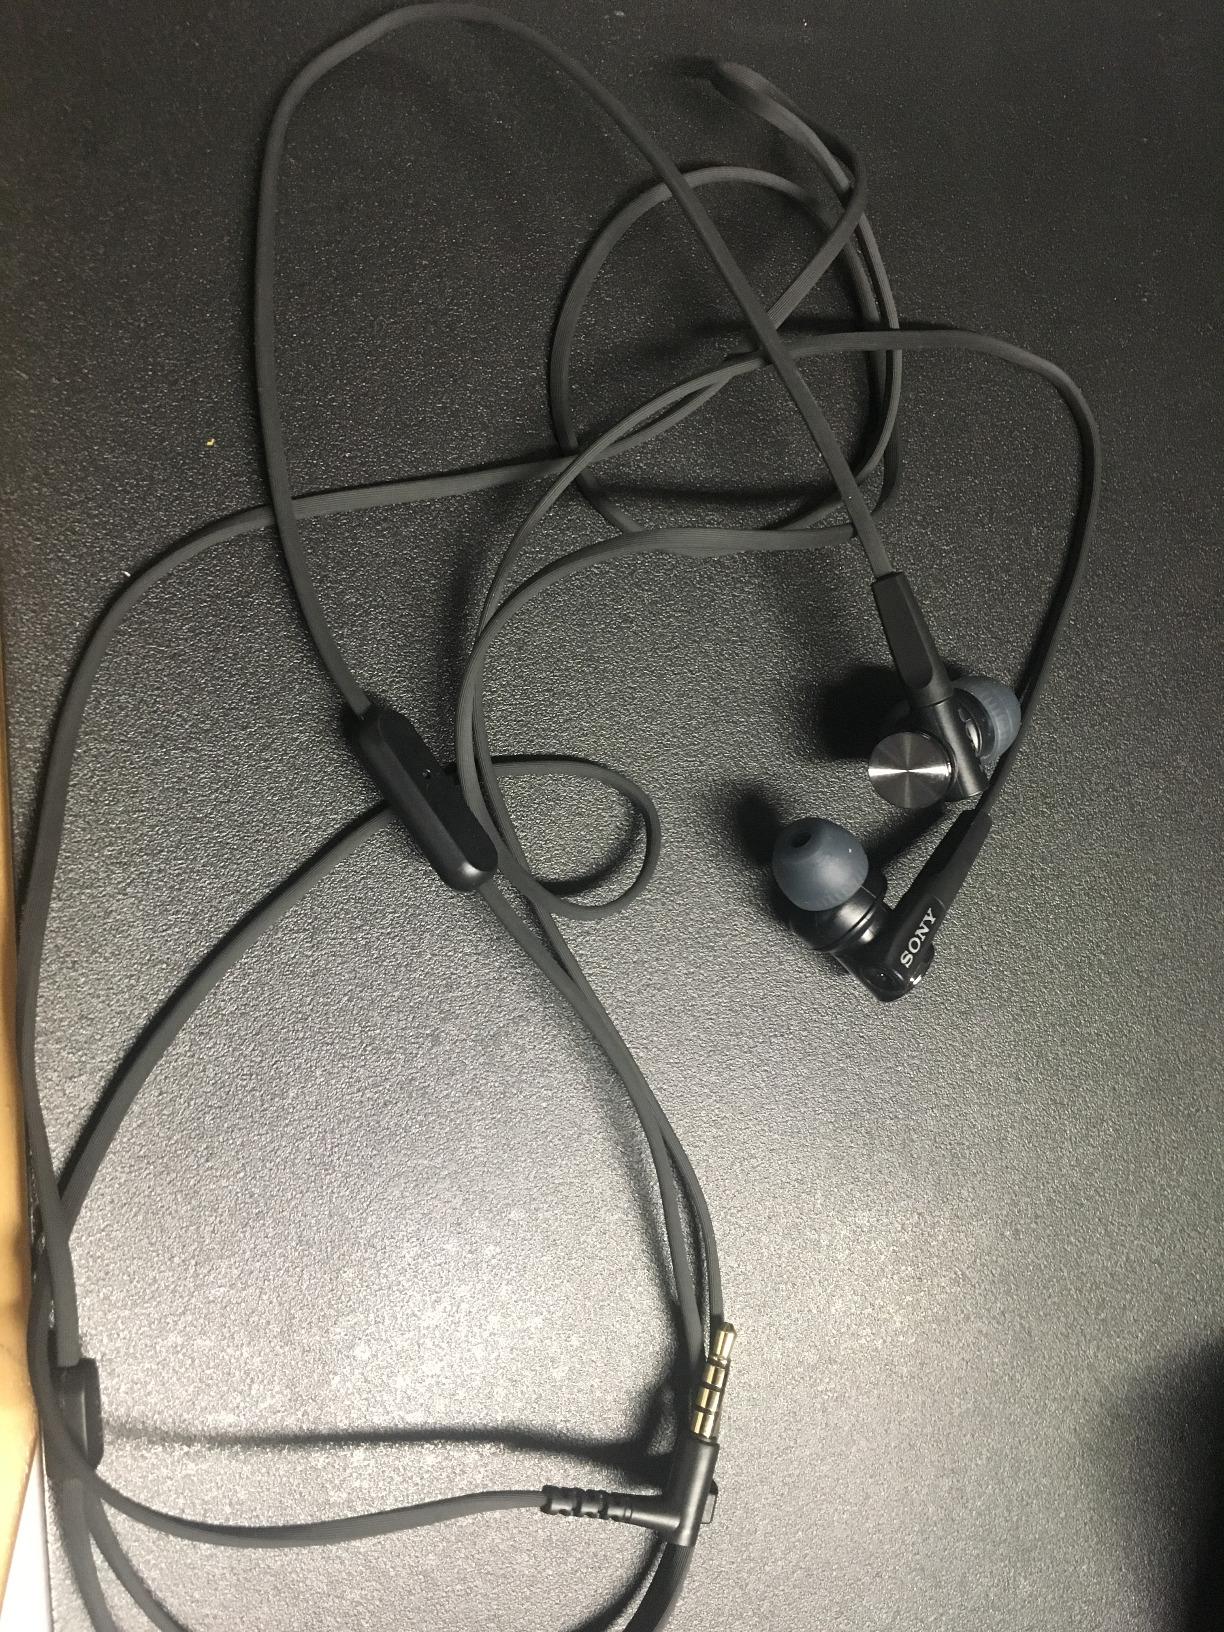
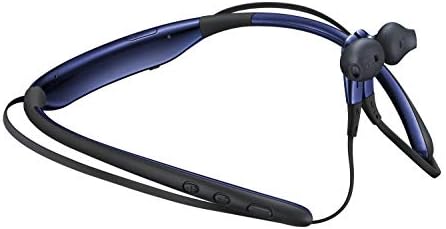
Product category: headphones
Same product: no